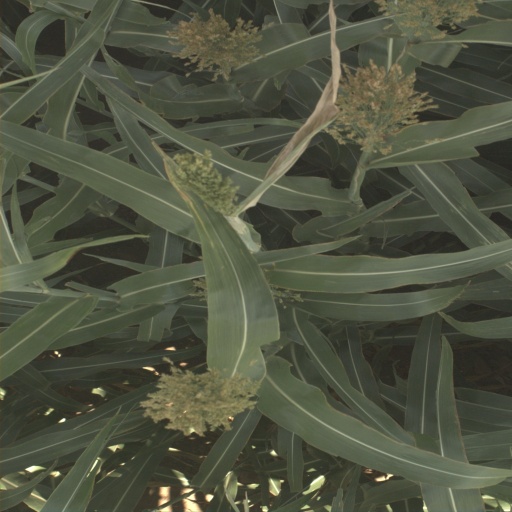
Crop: sorghum